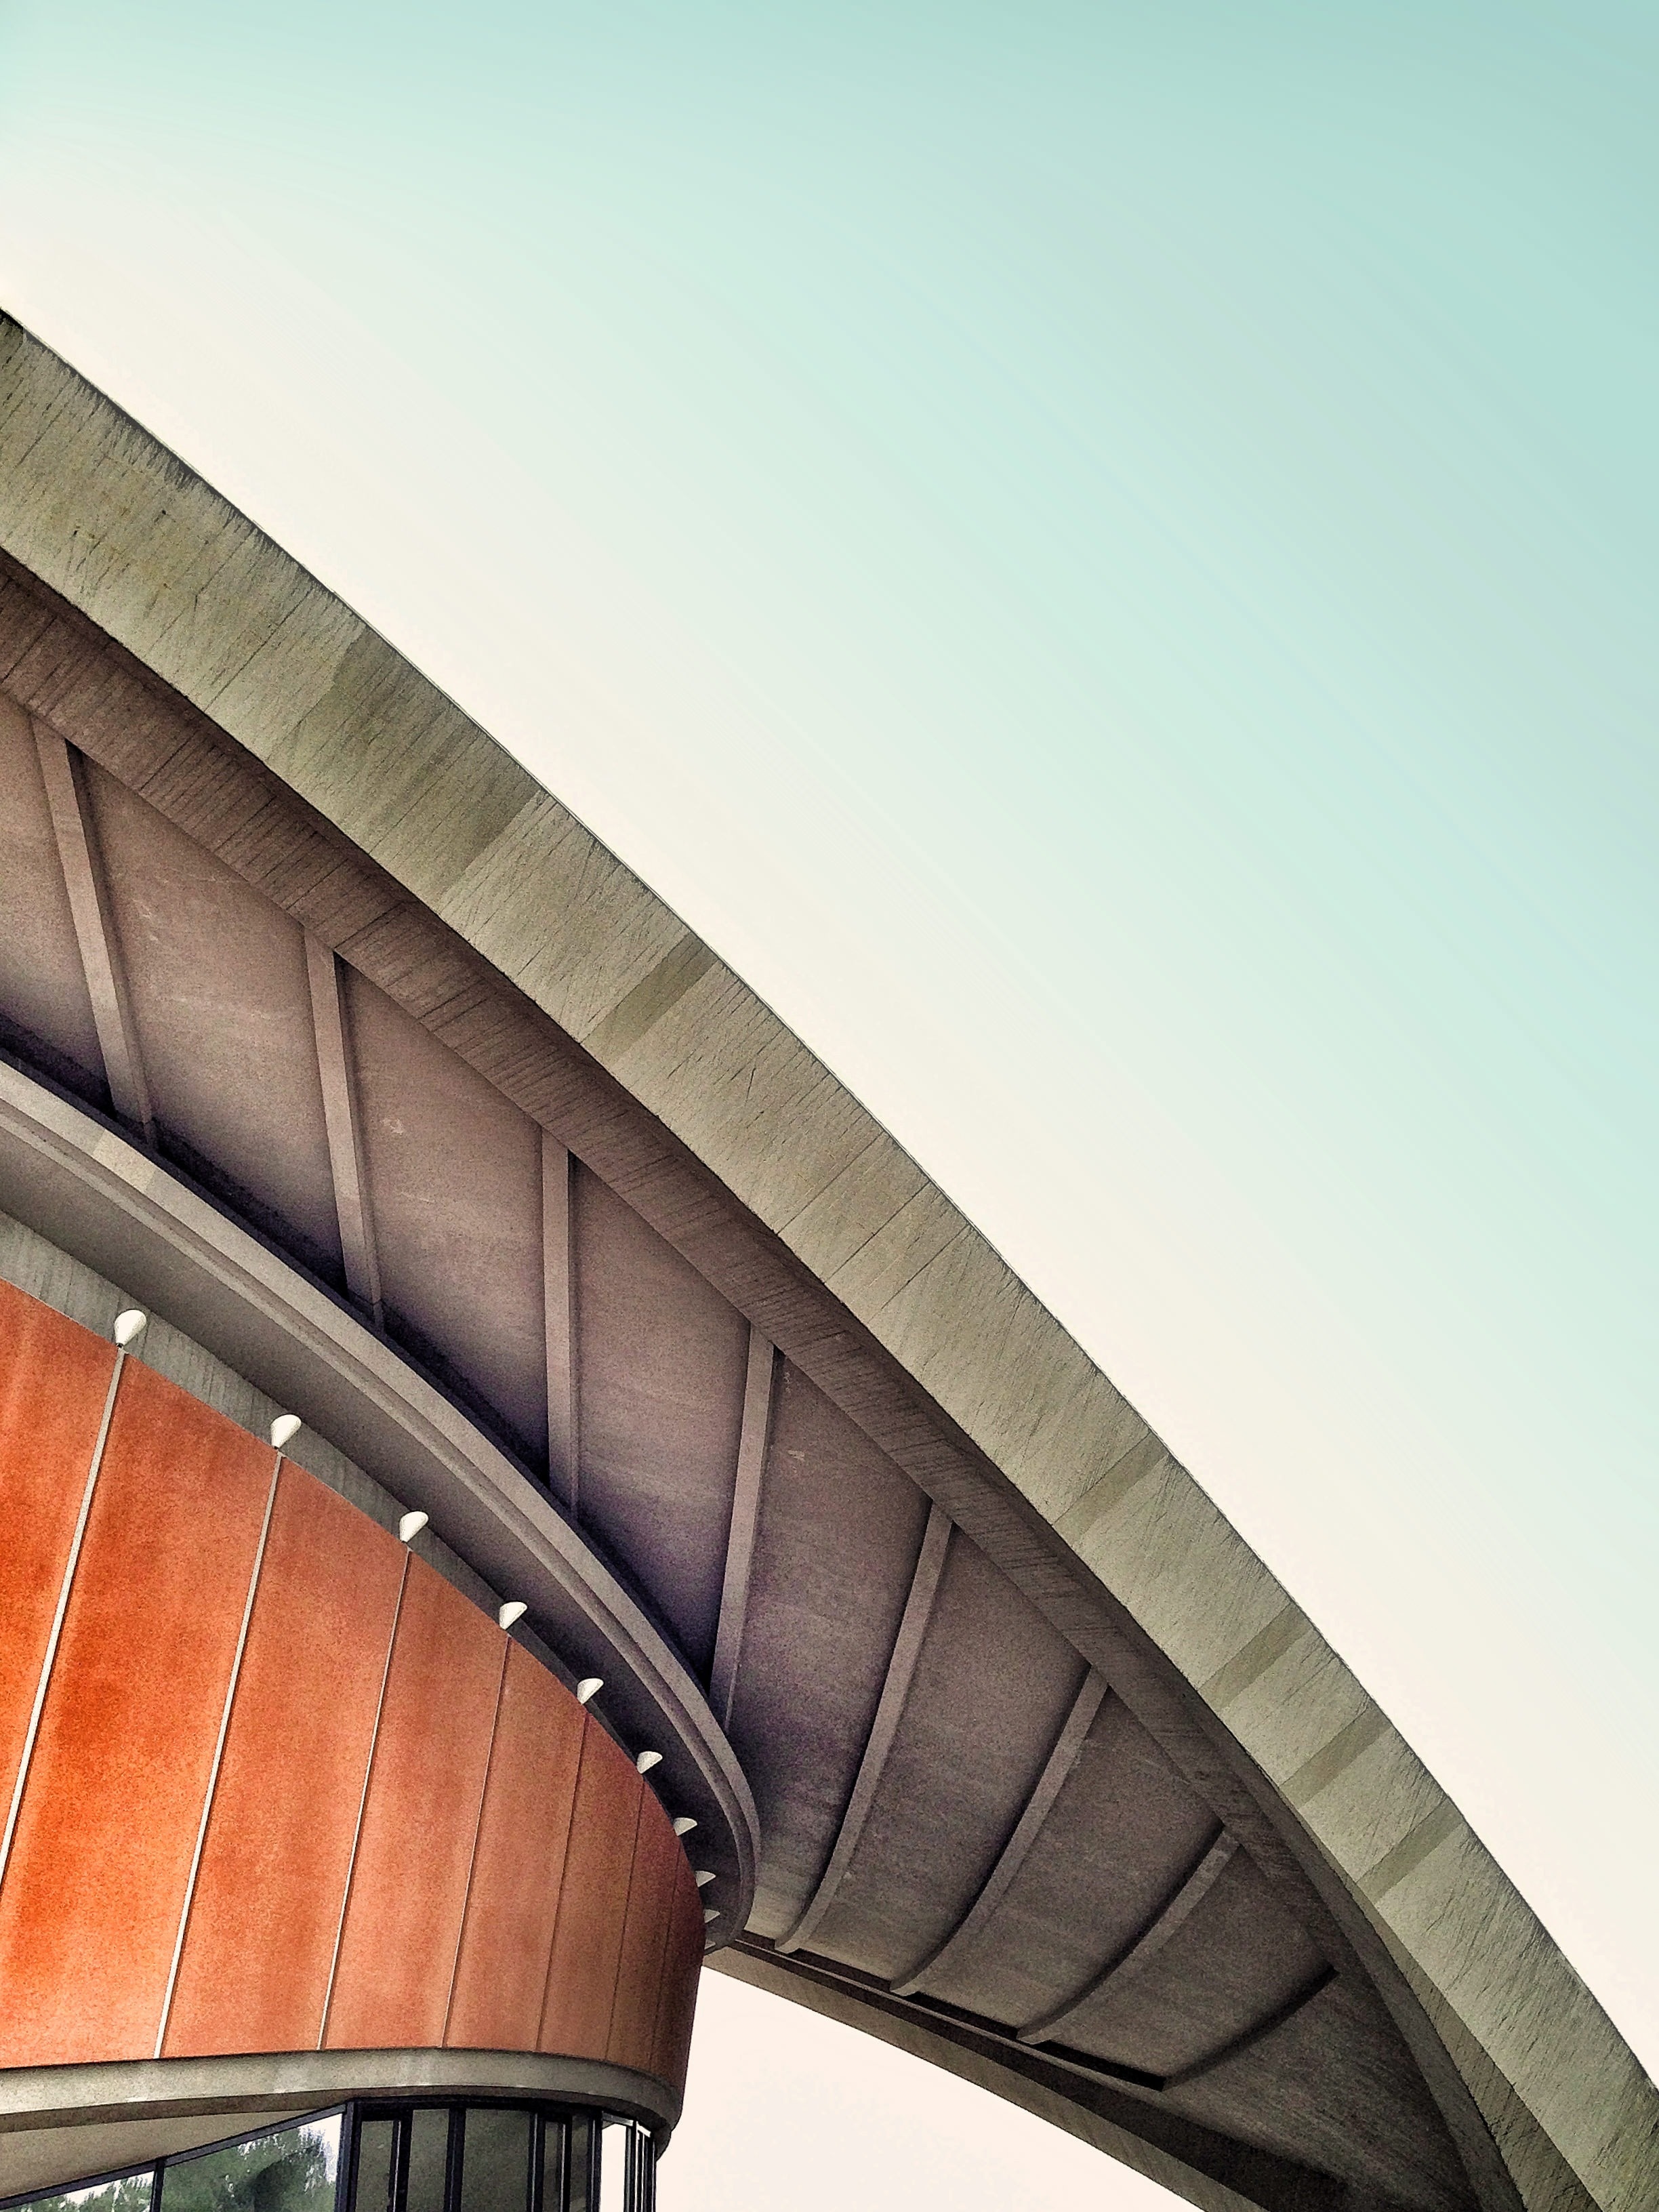
wing, architecture, structure, building, arch, vehicle, facade, atmosphere of earth